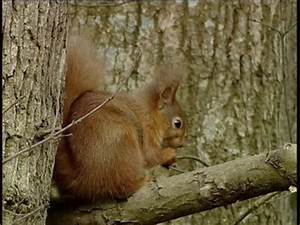
Label: scoiattolo